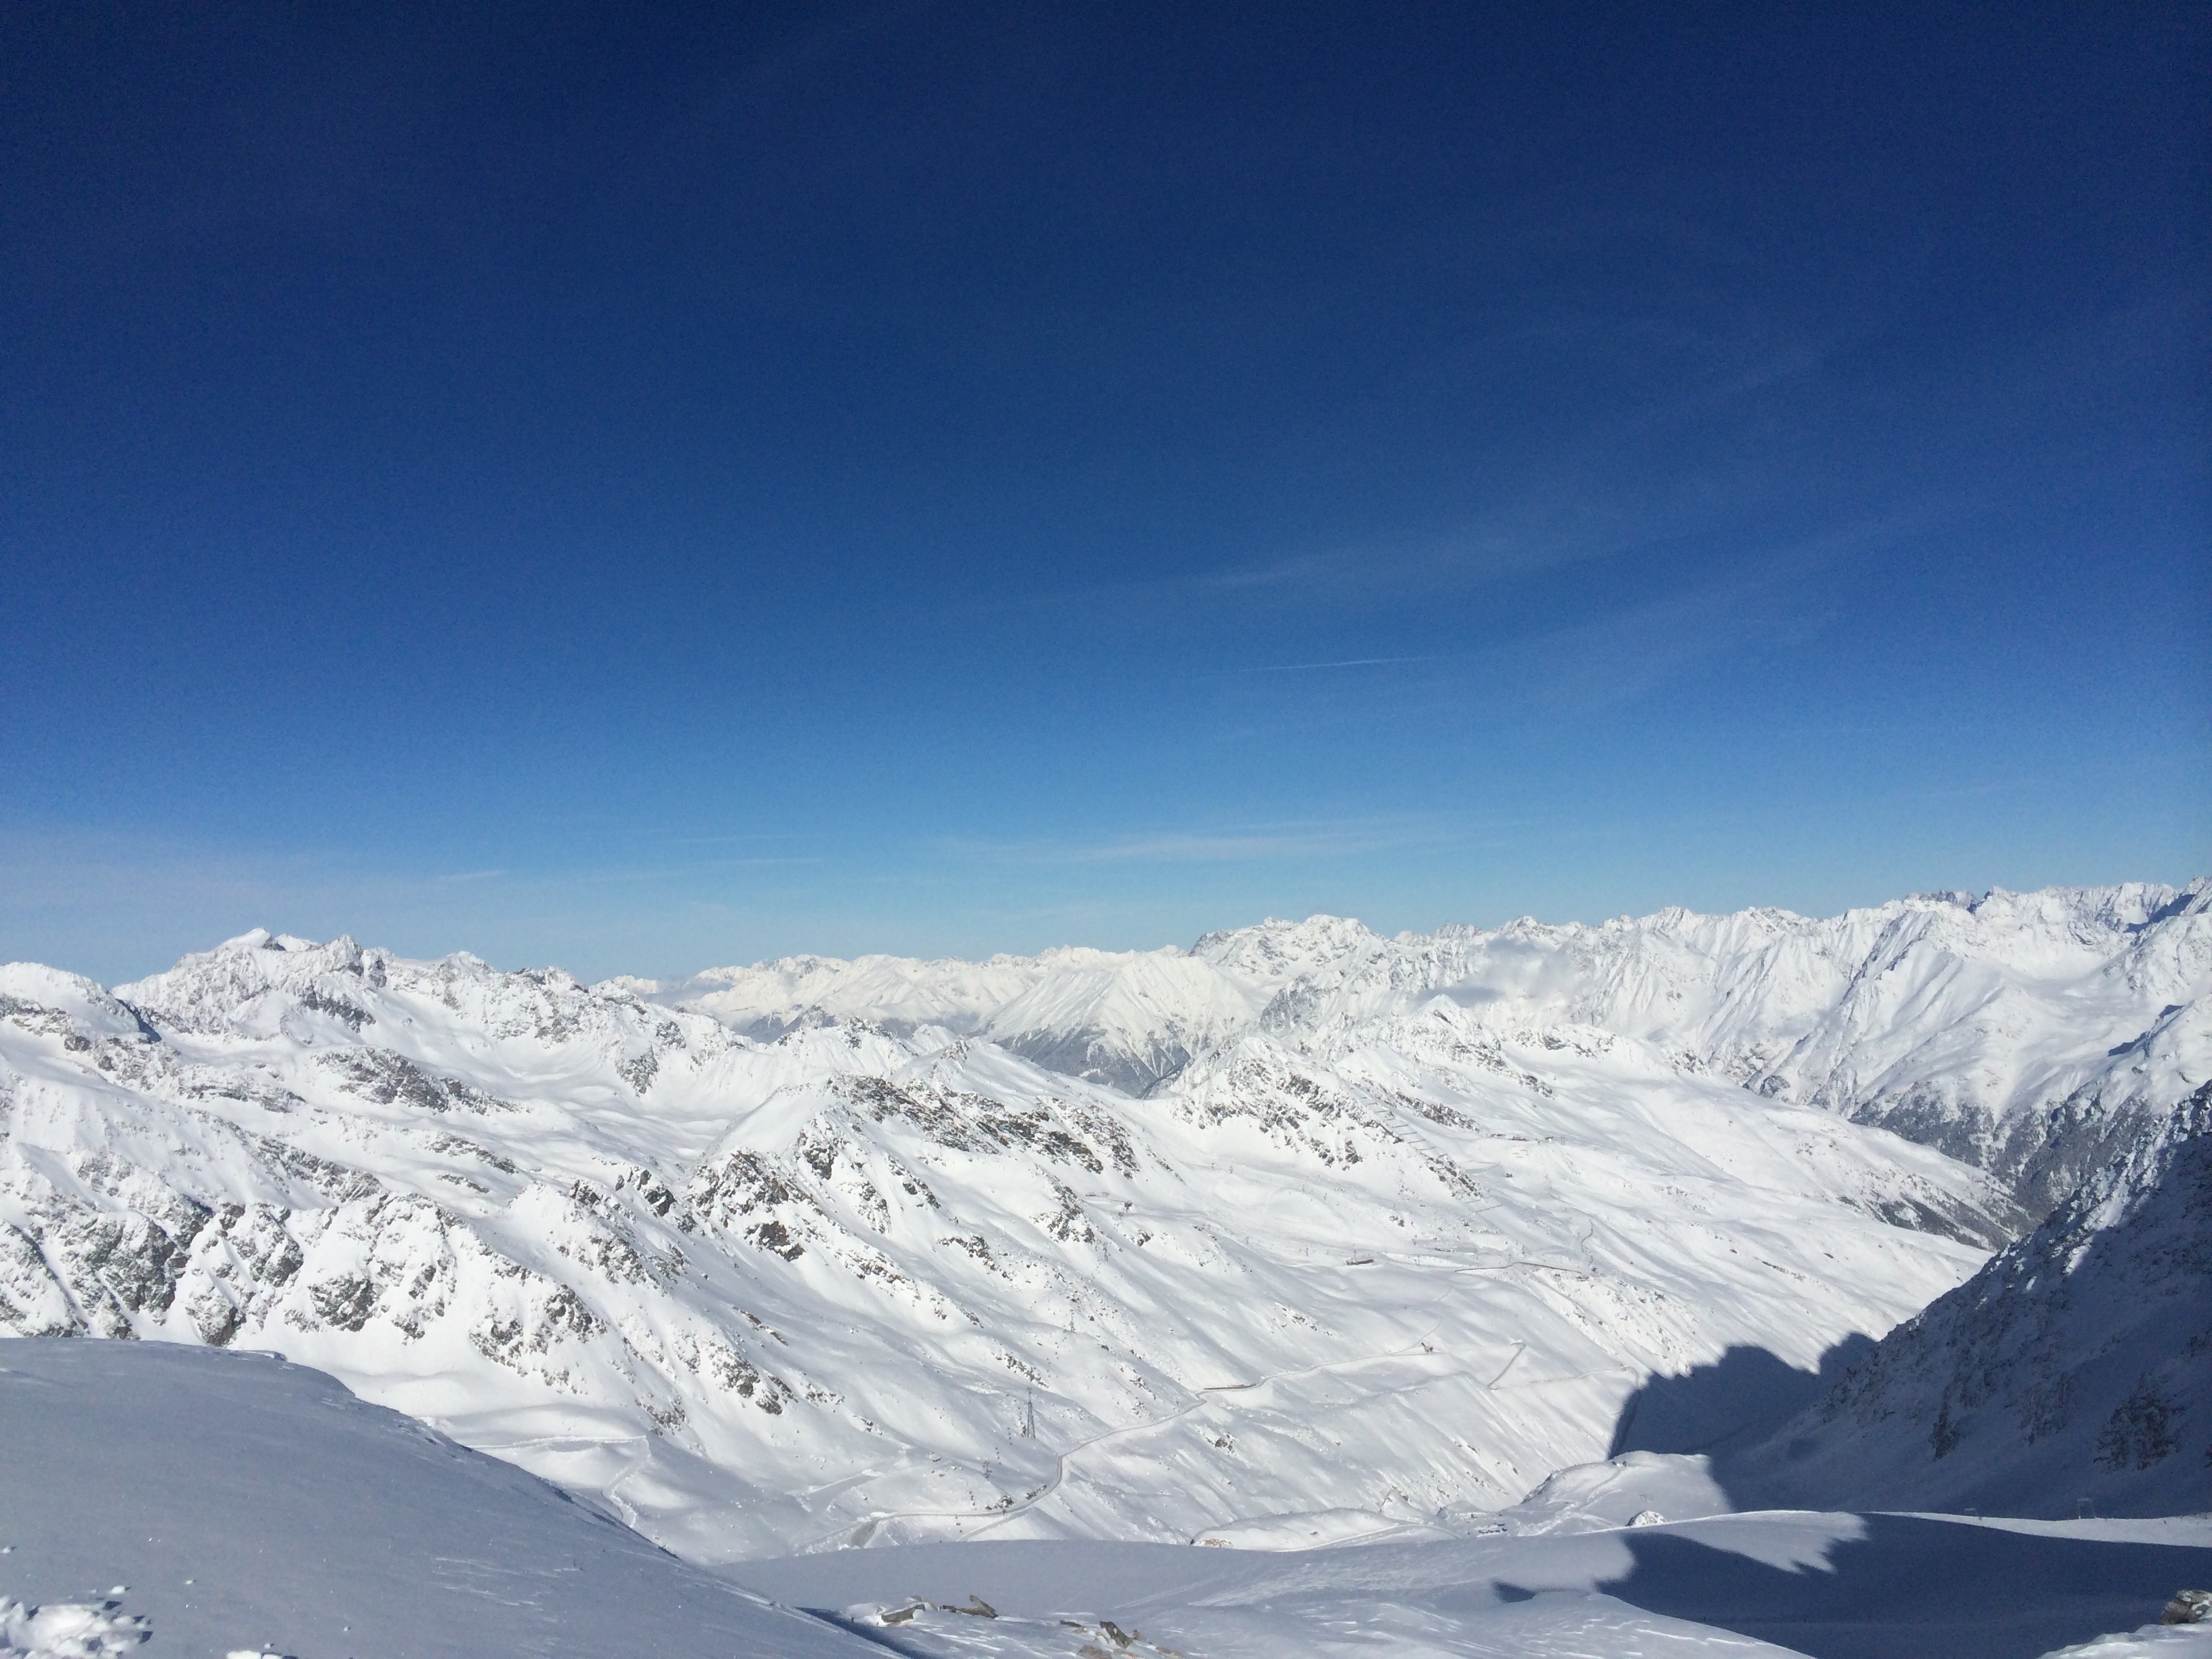
mountain, snow, winter, mountain range, weather, skiing, ridge, summit, austria, winter sport, resort, alps, ski, plateau, piste, tyrol, landform, ski touring, ski mountaineering, ski equipment, mountainous landforms, geological phenomenon